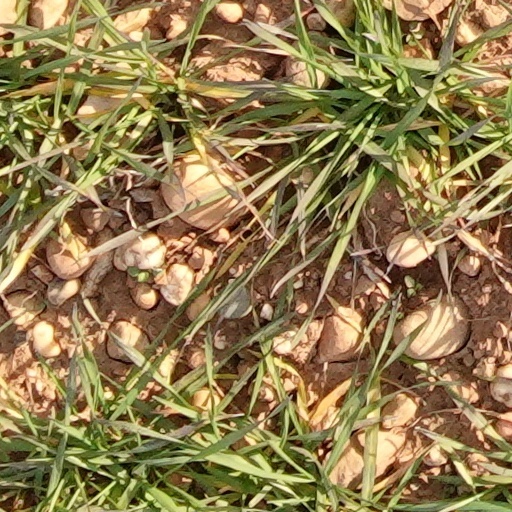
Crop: wheat